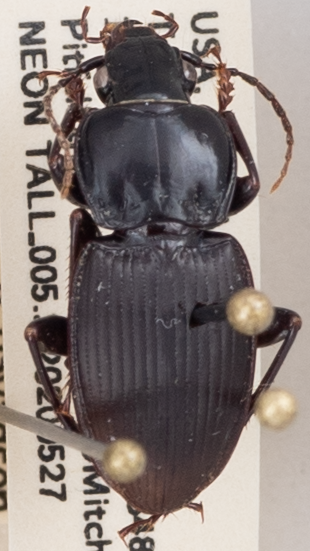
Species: Cyclotrachelus convivus
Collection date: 2020-05-27
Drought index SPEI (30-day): -0.14
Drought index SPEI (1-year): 1.22
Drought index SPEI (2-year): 1.85